Marsha Mason

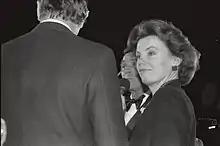
Mason at the premiere of "Seems Like Old Times" (1980)

In 1981, Mason starred along with Kristy McNichol, James Coco, and Joan Hackett in "Only When I Laugh", Simon's film adaptation of his Broadway comedy-drama "The Gingerbread Lady"; it was another box-office success. For her performance as Georgia Hines, Mason was highly praised and earned a fourth Best Actress Oscar nomination.